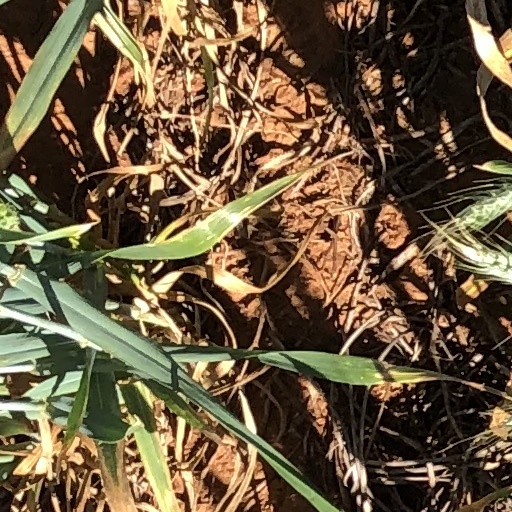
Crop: wheat